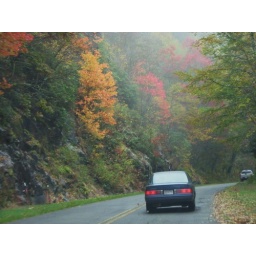
The woman in that car was NOT a very good driver....but the trees sure are pretty